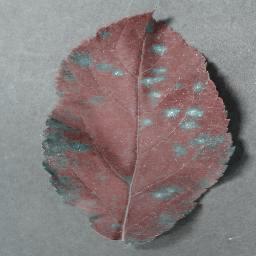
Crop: apple
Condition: cedar_rust